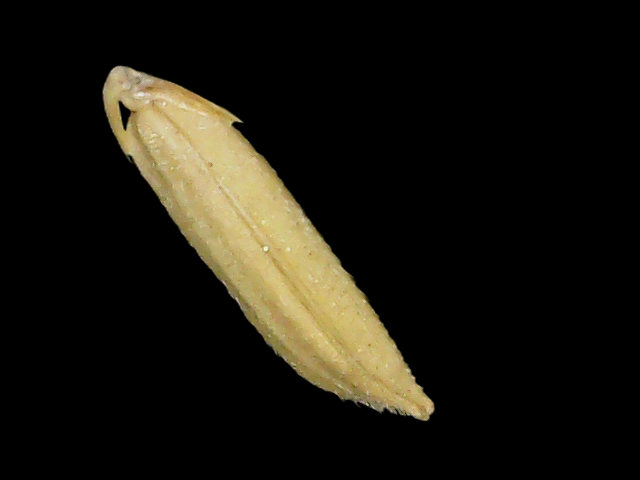
Rice variety: Binadhan19